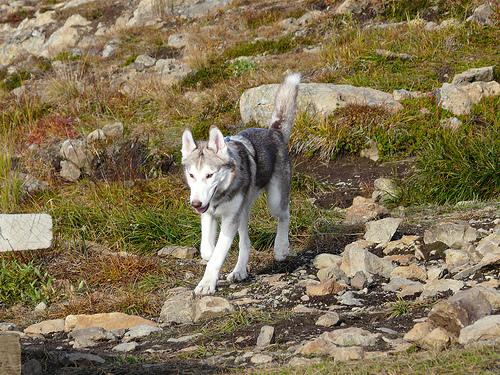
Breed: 1160-n000003-Siberian_husky